Bamba Müller

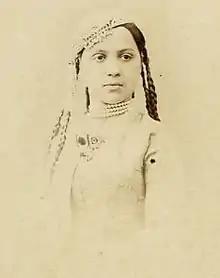

Bamba Müller (6 July 1848 – 16 September 1887) was the wife of Maharaja Duleep Singh, the last Maharaja of Lahore. Brought up by Christian missionaries, her transformation from an illegitimate girl, born to a German father and Abyssinian (Ethiopian) mother, living in a Cairo mission to a Maharani living a life of luxury with the "Black Prince of Perthshire" has been compared to the "Cinderella" story.